Saint Thomas, U.S. Virgin Islands

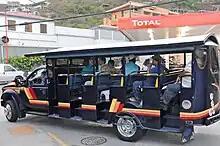
Cab at Red Hook

Saint Thomas is one of the U.S. Virgin Islands in the Caribbean Sea, and a constituent district of the United States Virgin Islands (USVI), an unincorporated territory of the United States. Along with surrounding minor islands, it is one of three county equivalents in the USVI. Together with Saint John, it forms one of the districts of the USVI. The territorial capital and port of Charlotte Amalie is located on the island.